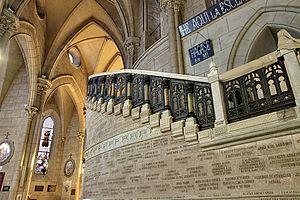
La basilique Notre-Dame de Luján en Argentine est un lieu de pèlerinage sud-américain important, visité annuellement par environ six millions de pèlerins car la Vierge Marie est, sous le vocable de Notre Dame de Luján, la sainte patronne du pays.